Millcraft Investments

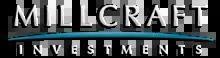
Millcraft Investments previous logo

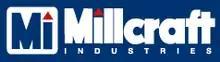
Former logo prior to re-branding effort

Millcraft Industries, Inc. is a real estate and development company based in the Pittsburgh suburb of Cecil Township, Pennsylvania.